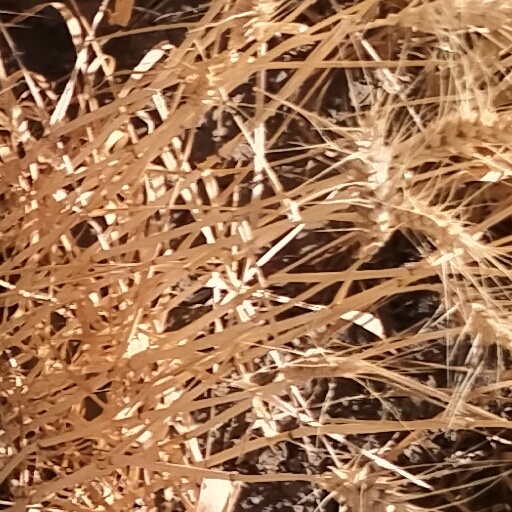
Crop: wheat